Overdoor

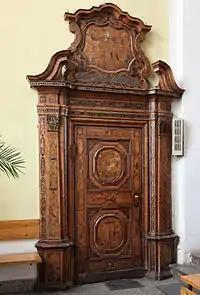
Carved and inlaid Late Baroque "supraporte" in Toruń, Poland

An "overdoor" (or "Supraporte" as in German, or "sopraporte" as in Italian) is a painting, bas-relief or decorative panel, generally in a horizontal format, that is set, typically within ornamental mouldings, over a door, or was originally intended for this purpose.